University of North Carolina at Chapel Hill student housing

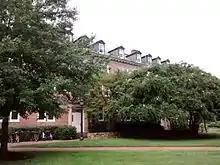
Grimes Residence Hall

Grimes residence hall, built in 1922, is located on Emerson Dr. Grimes is co-ed and hosts about 90 residents on four floors.